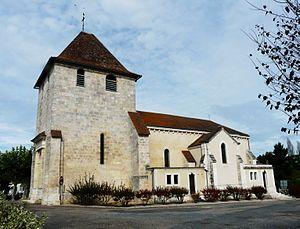
L'église Saint-Martial, Saint-Martial-d'Artenset, Dordogne, France
Saint-Martial-d'Artenset est une commune française située dans le département de la Dordogne, en région Nouvelle-Aquitaine.